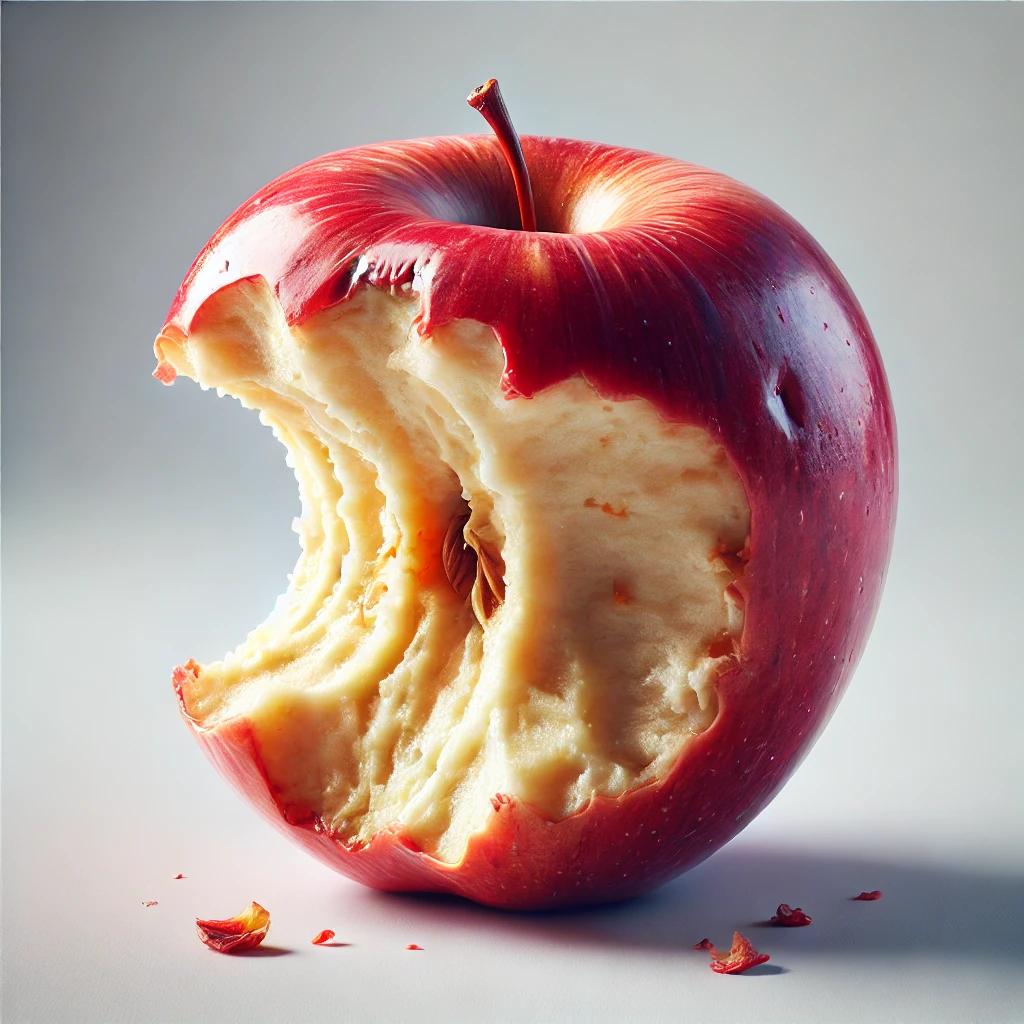
Etiqueta: orgánico